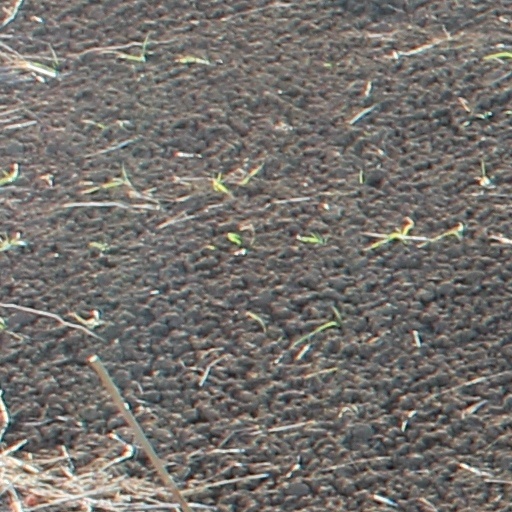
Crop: wheat